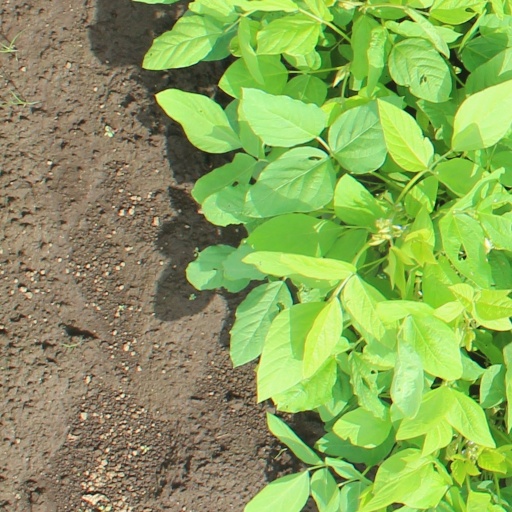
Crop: soybean